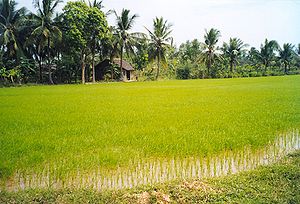
Vietnams historie / Efter Vietnamkrigen / Økonomisk udvikling / Markedsøkonomi
Risproduktion ved landsbyen Cái Mon i Mekongdeltaet
Vietnams historie har i lange perioder været præget af naboskabet til Kina i nord. I omkring 1000 år hørte det nordlige Vietnam til Kina, men fra 938 blev landet selvstændigt og ekspanderede senere sydover på bekostning af Champariget. I 1800-tallet blev landet koloniseret af Frankrig og under 2. verdenskrig blev landet besat af Japan. Efter denne krig havde kolonimagten ikke resurser til at genoprette styret, og tabte den militære kamp mod befrielsesstyrkerne. Dette førte til deling af landet, noget som igen førte til Vietnamkrigen med store menneskelige og materielle tab for landet. Krigen blev afsluttet 30. april 1975 ved at Nordvietnam indtog den sydlige del. Efter forsøg med planøkonomi i 1970- og 1980'erne, blev økonomien reformeret i markedsøkonomisk retning.